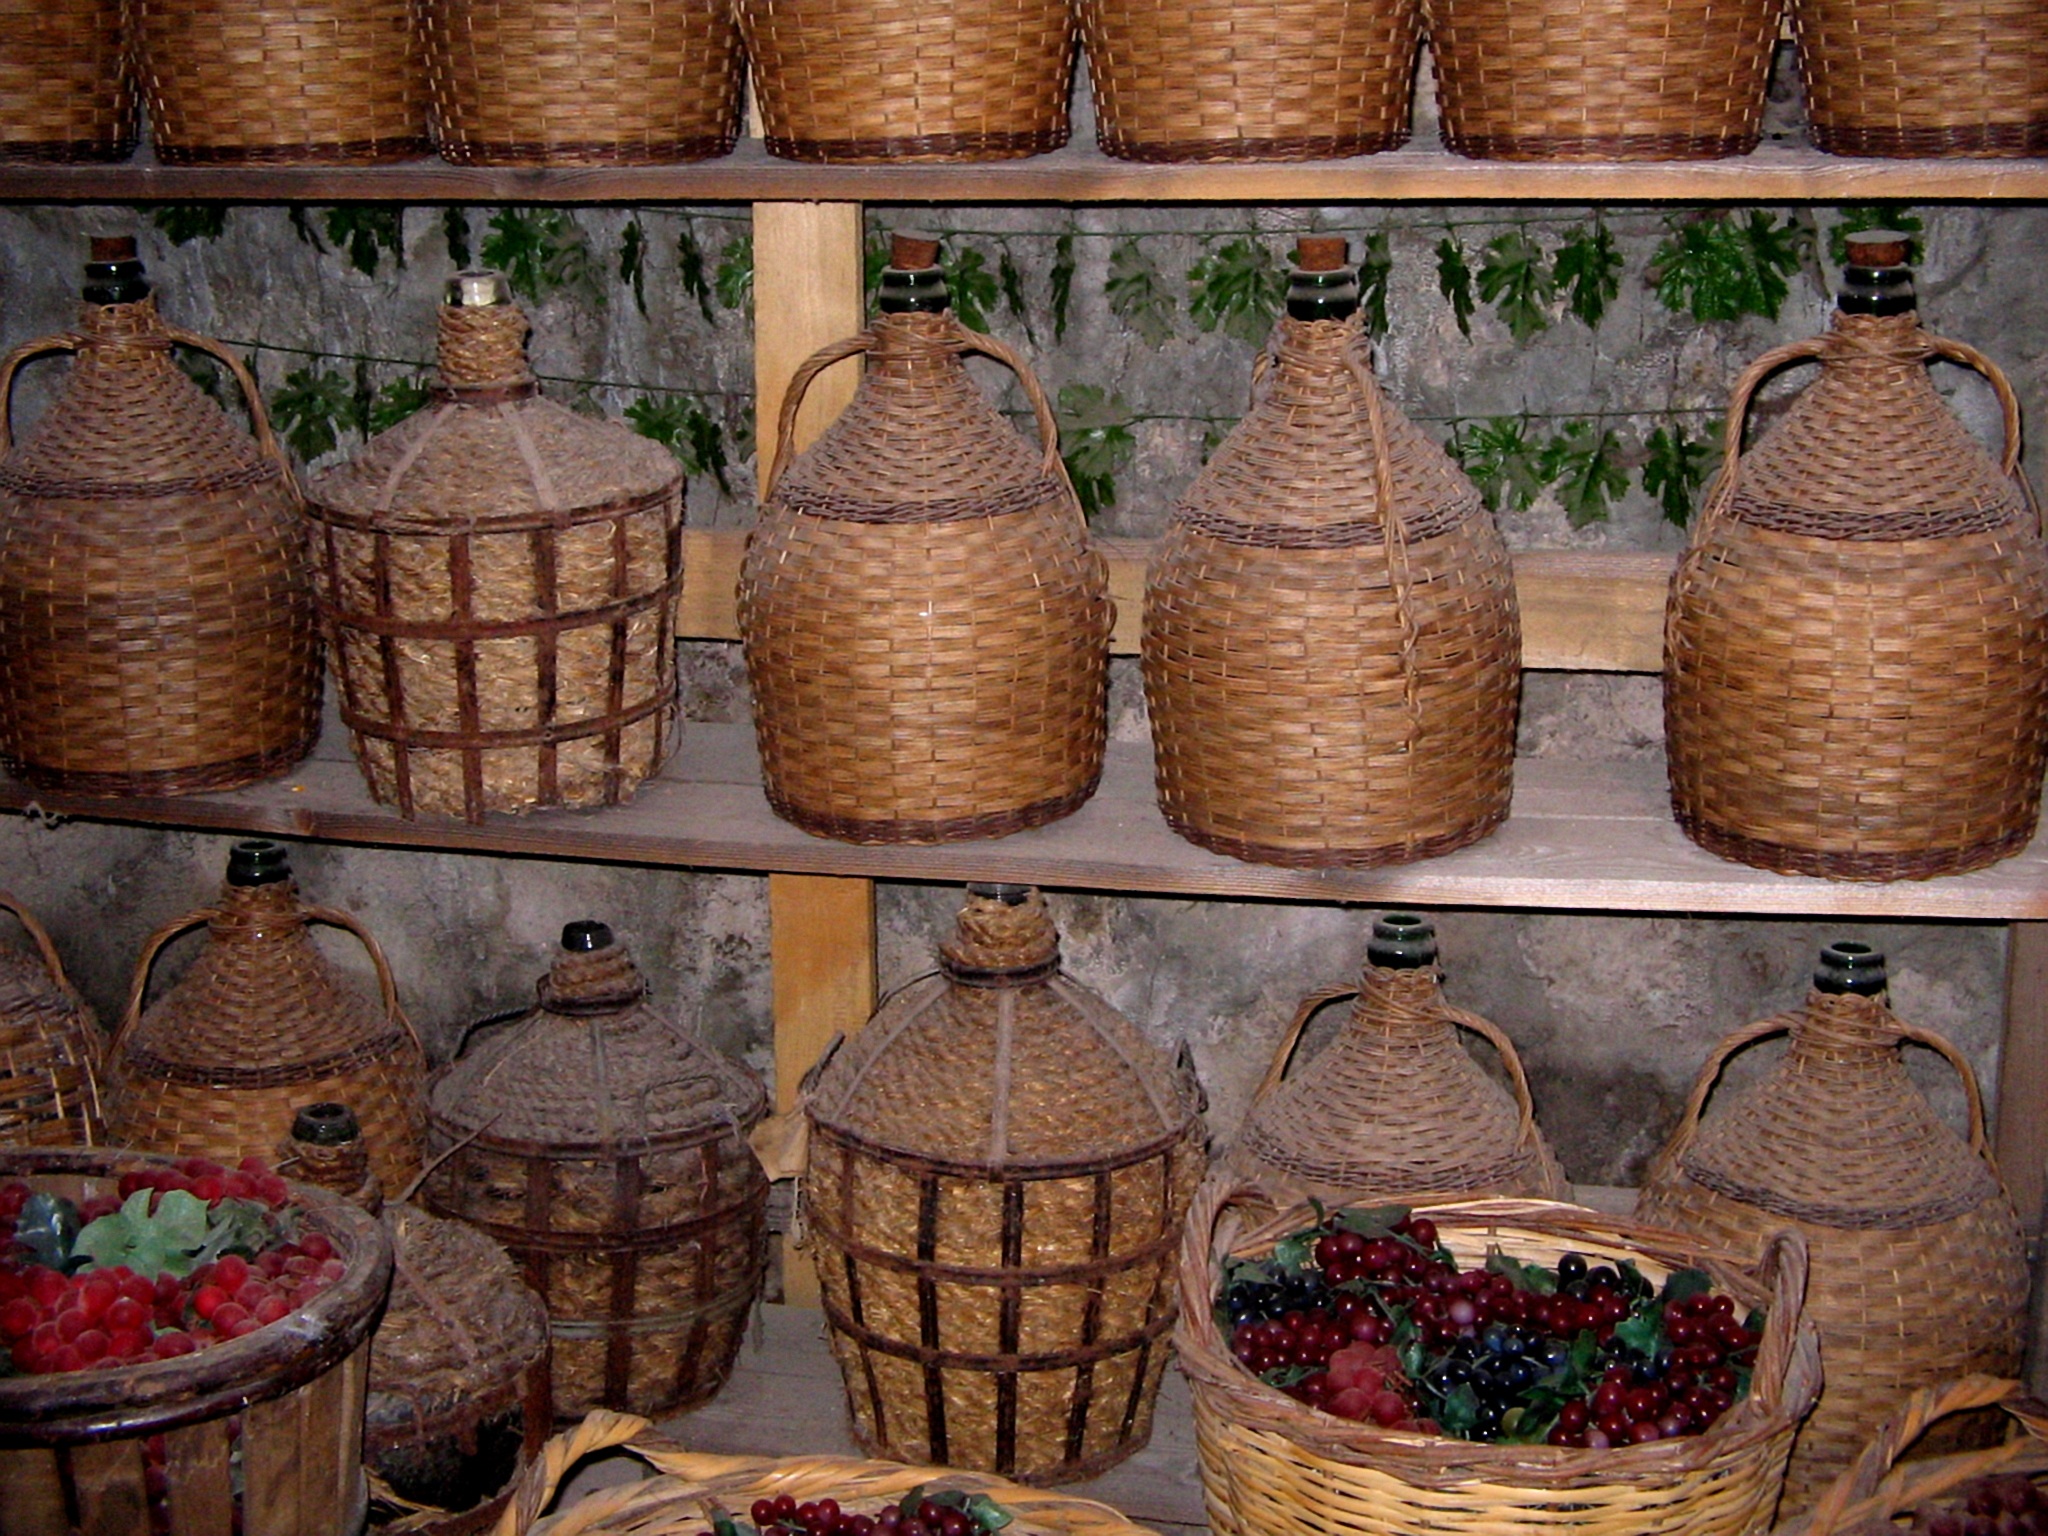
wood, wine, food, produce, alcohol, greece, production, the wine cellar, hanging meteors, man made object